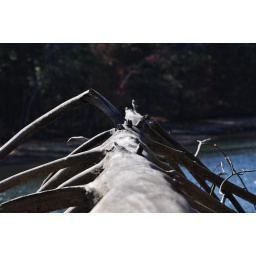
Hike tree in lake looking down trunk